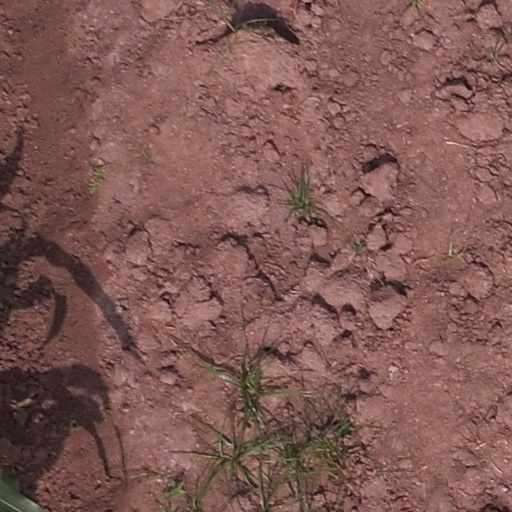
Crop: maize; corn